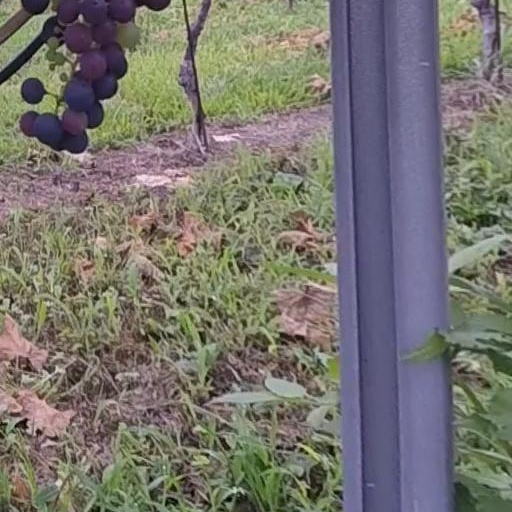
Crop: grape